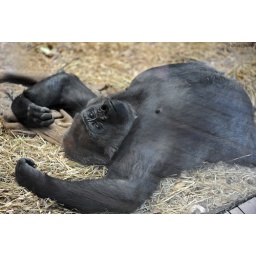
This guy looked so relaxed in there. Shame the glass is a bit dirty and shows a lot of the reflection.